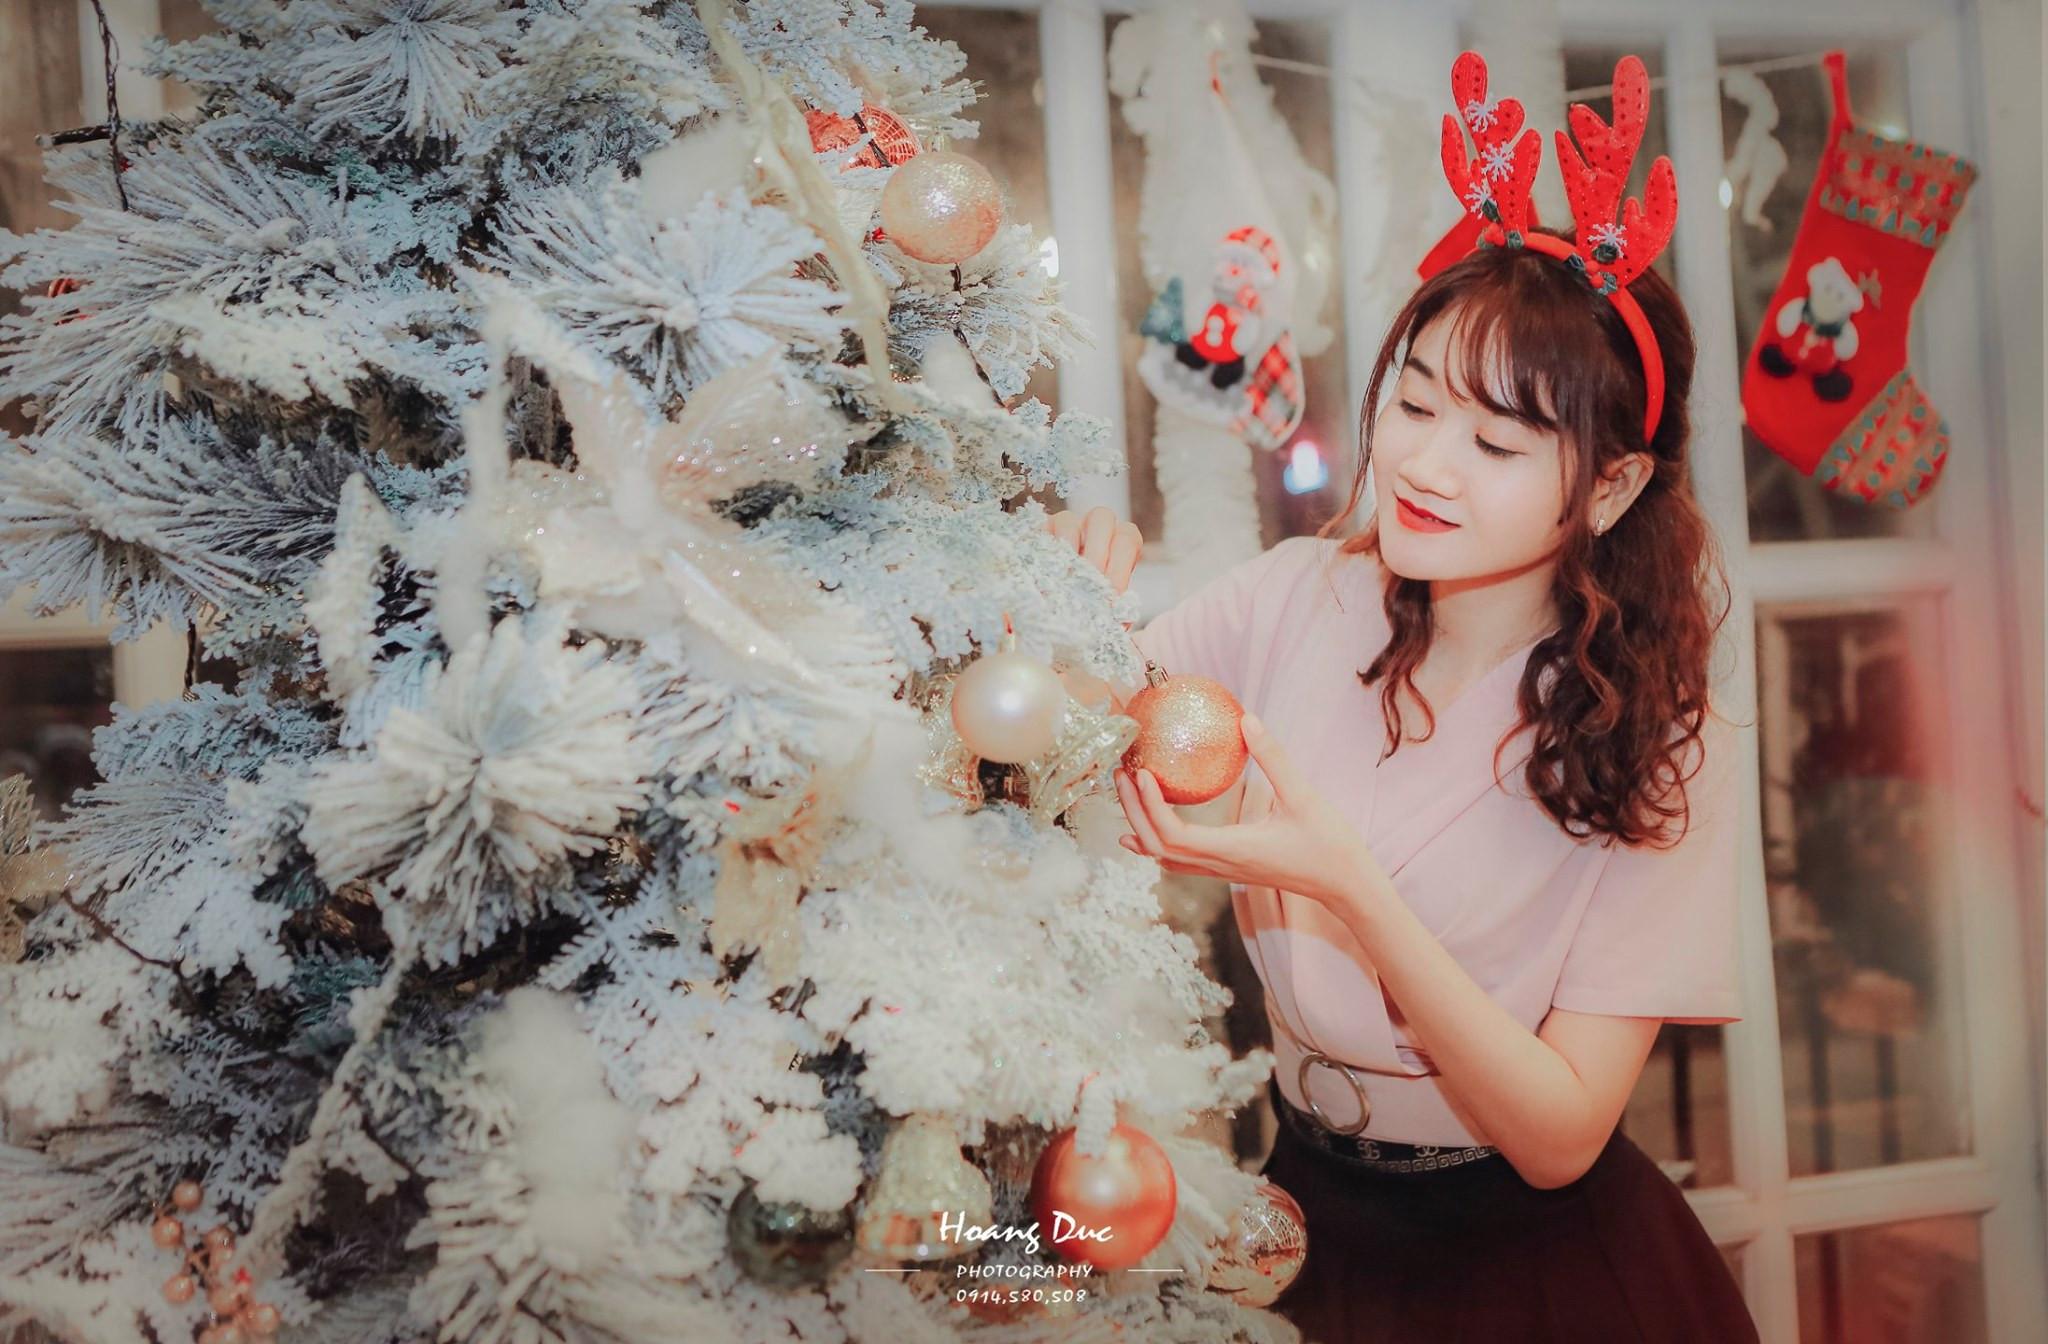
một cô gái đang tạo dáng chụp hình bên cạnh một cây thông